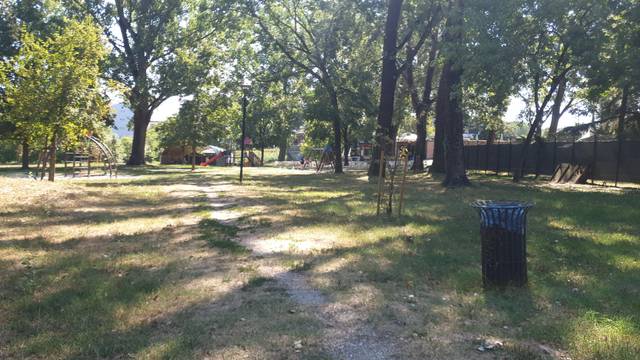
Region: Italy
Coordinates: 45.408, 11.899